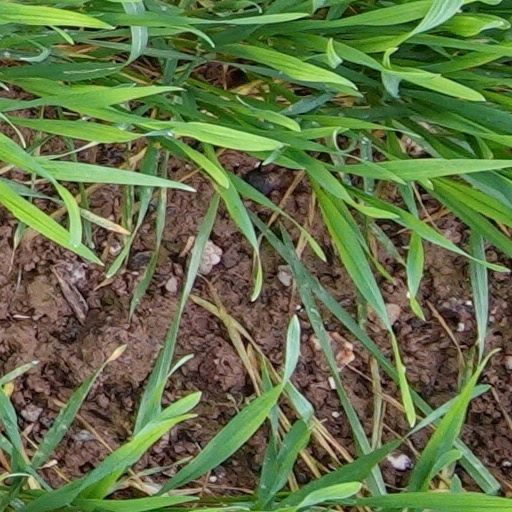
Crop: wheat